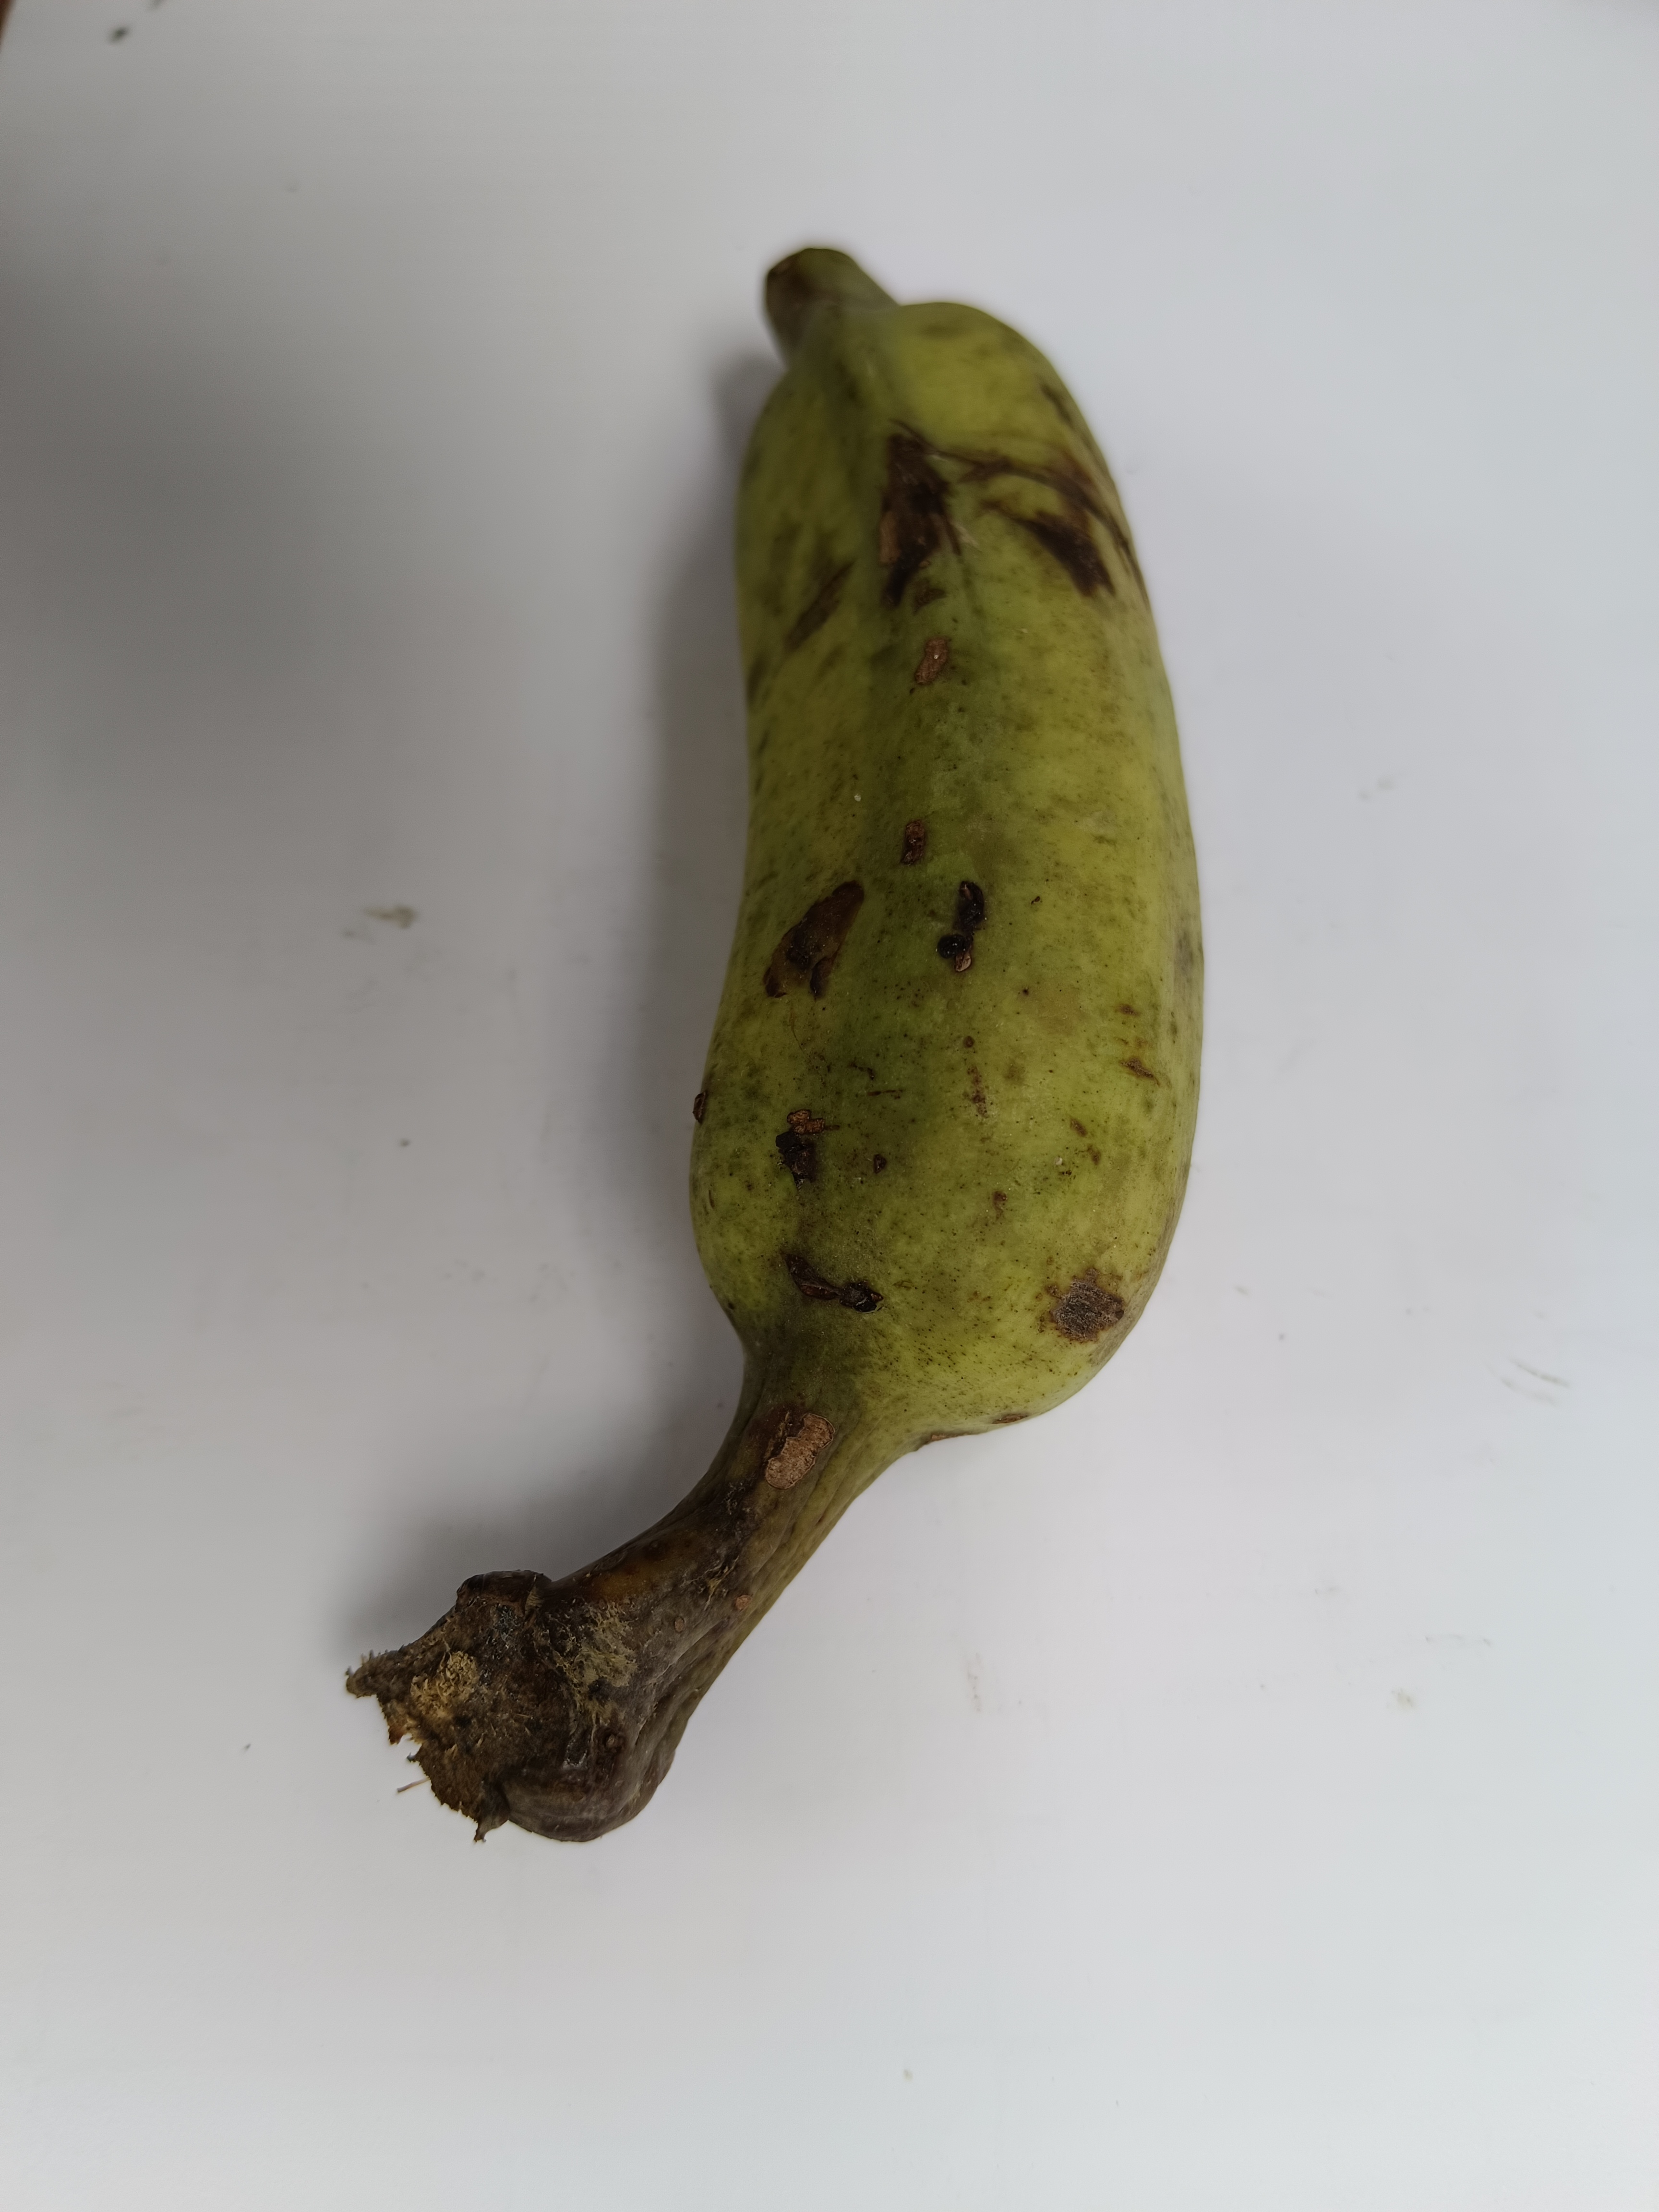
Banana variety: Deshi